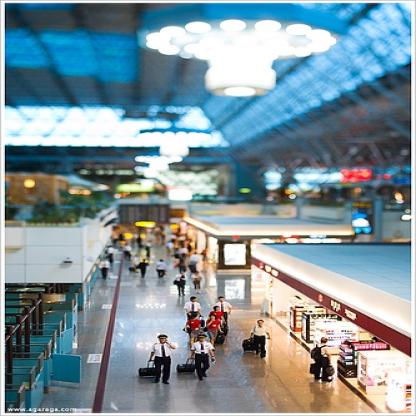
Scene: Indoor